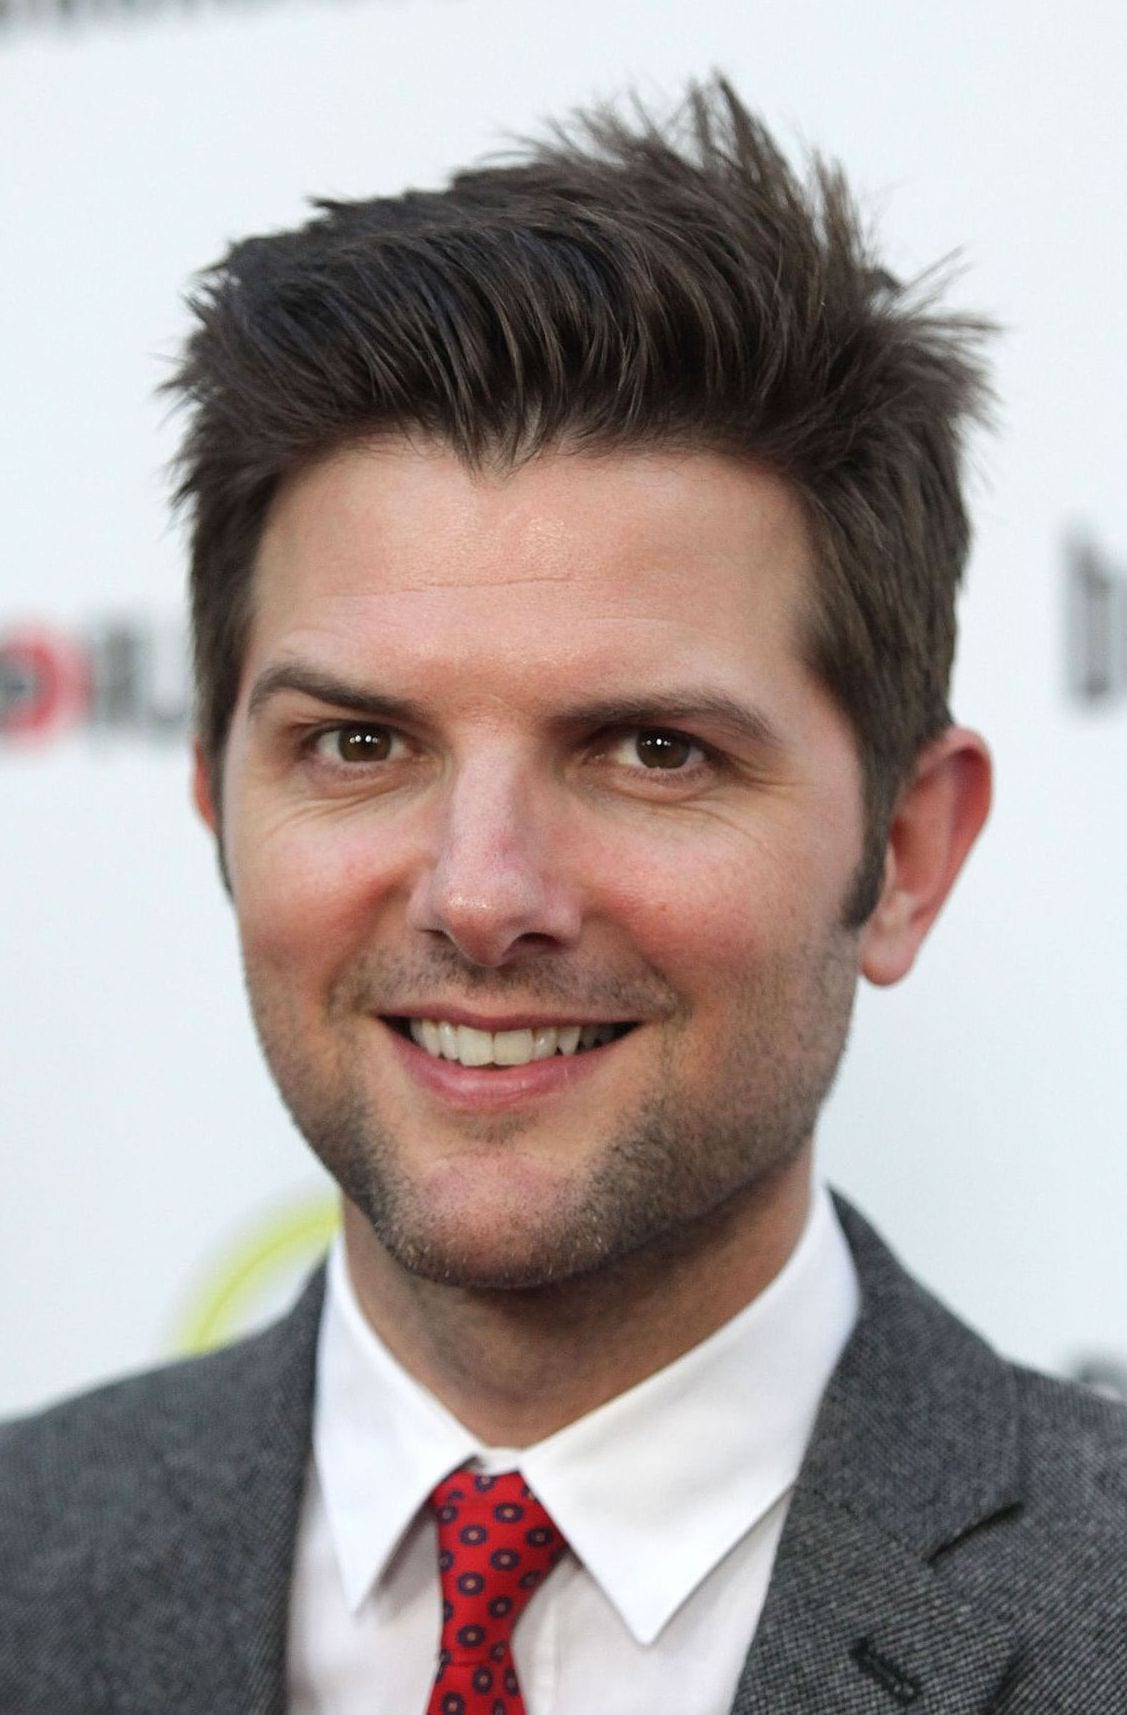
Gender: men